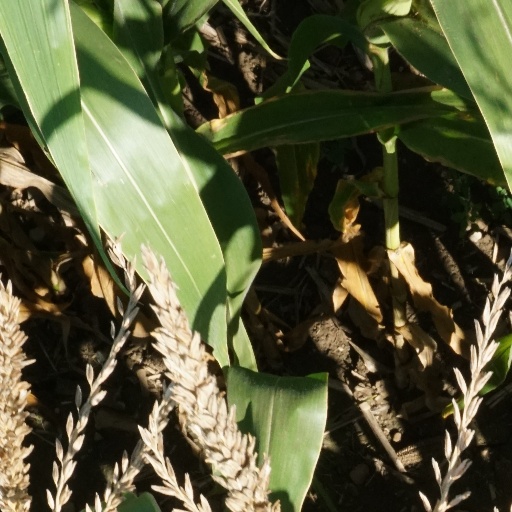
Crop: maize; corn